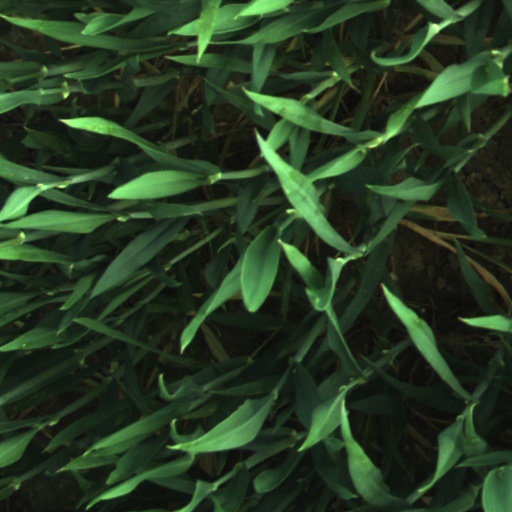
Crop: wheat